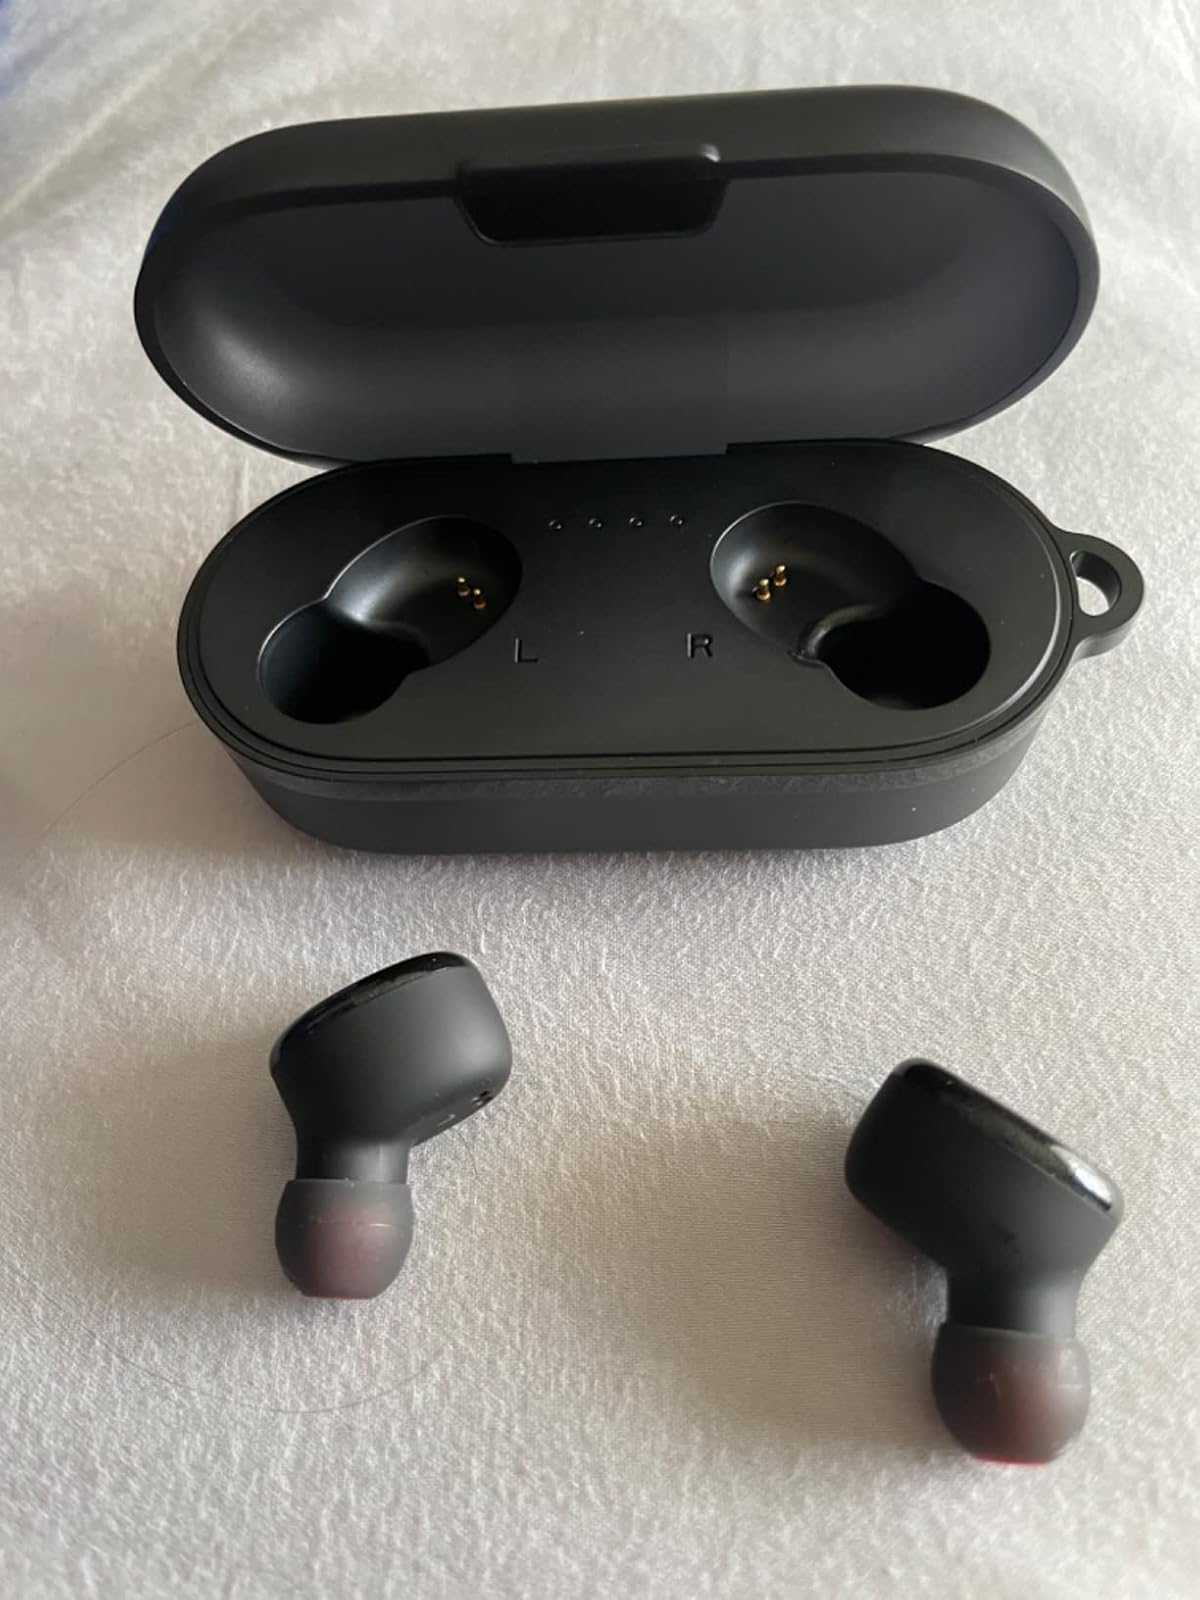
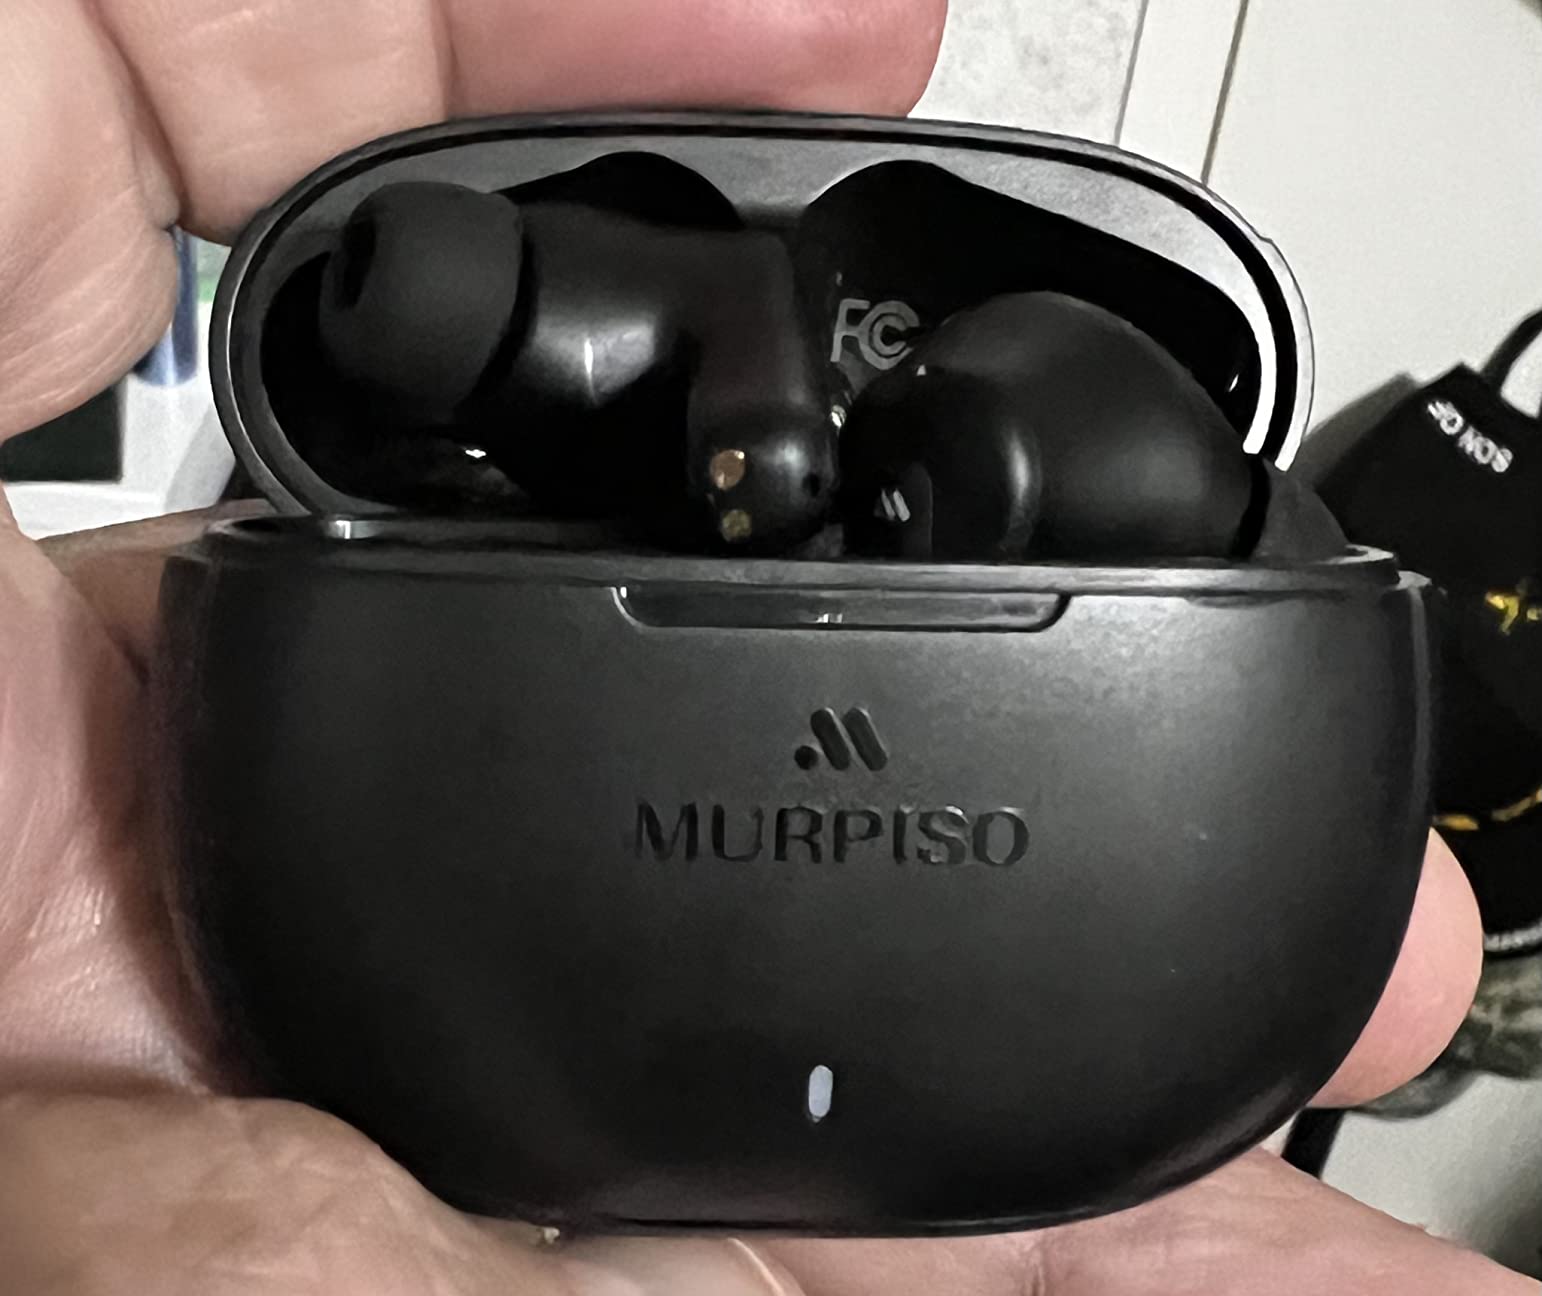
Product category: earbuds
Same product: no